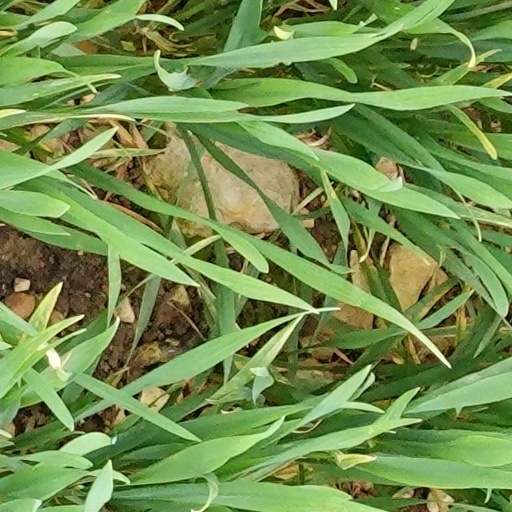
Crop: wheat